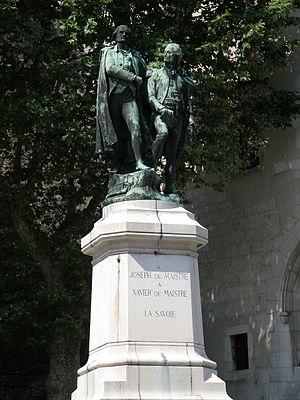
Chambéry, ville et préfecture du département de la Savoie (région Rhône-Alpes, France). Place du Château, statue de Xavier et Joseph de Maistre.
François Descostes, né le 21 mars 1846 à Rumilly et mort le 24 août 1908, est un avocat, écrivain, homme politique conservateur-catholique savoyard.